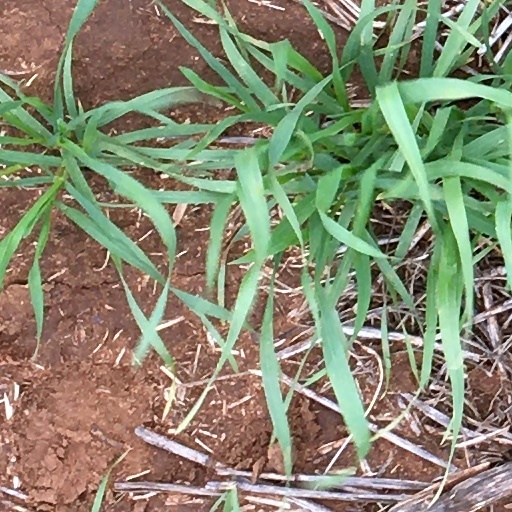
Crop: wheat